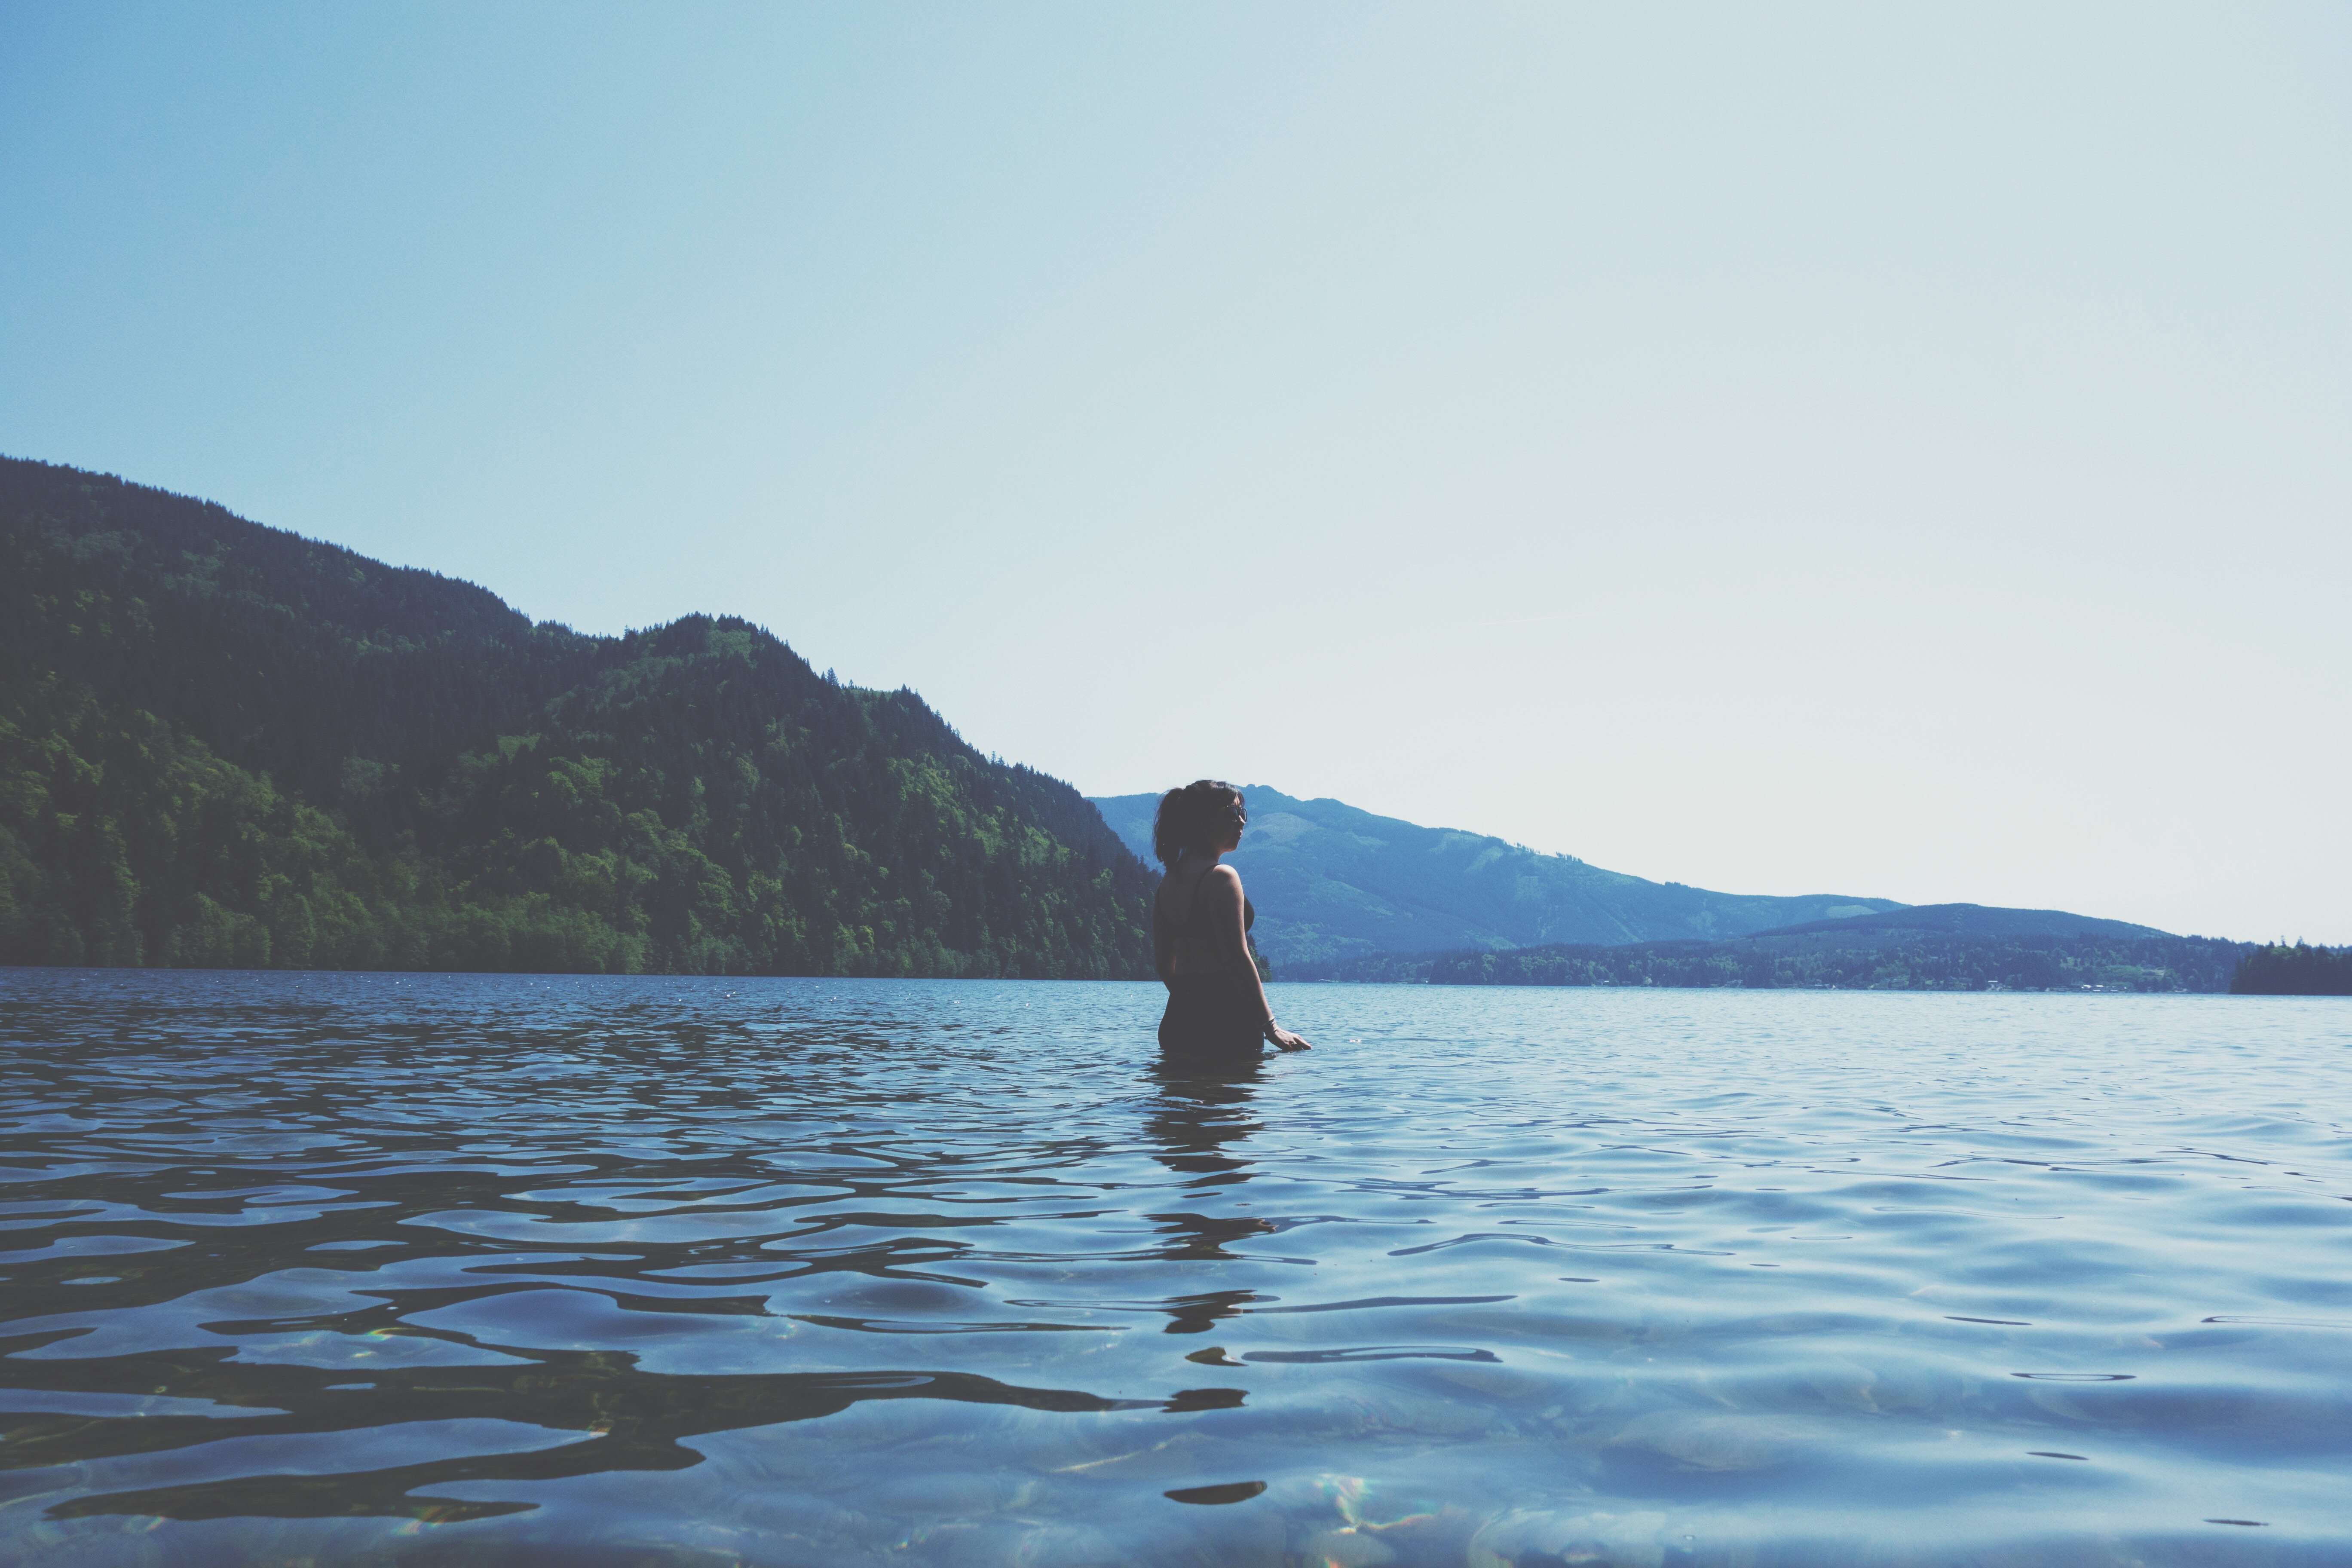
beach, sea, coast, water, nature, girl, woman, shore, lake, vacation, female, bay, body of water, swimwear, outdoors, boating, refreshment, loch, bathing